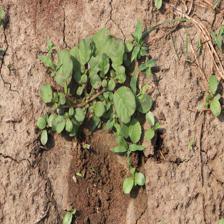
Label: BroadLeafWeed